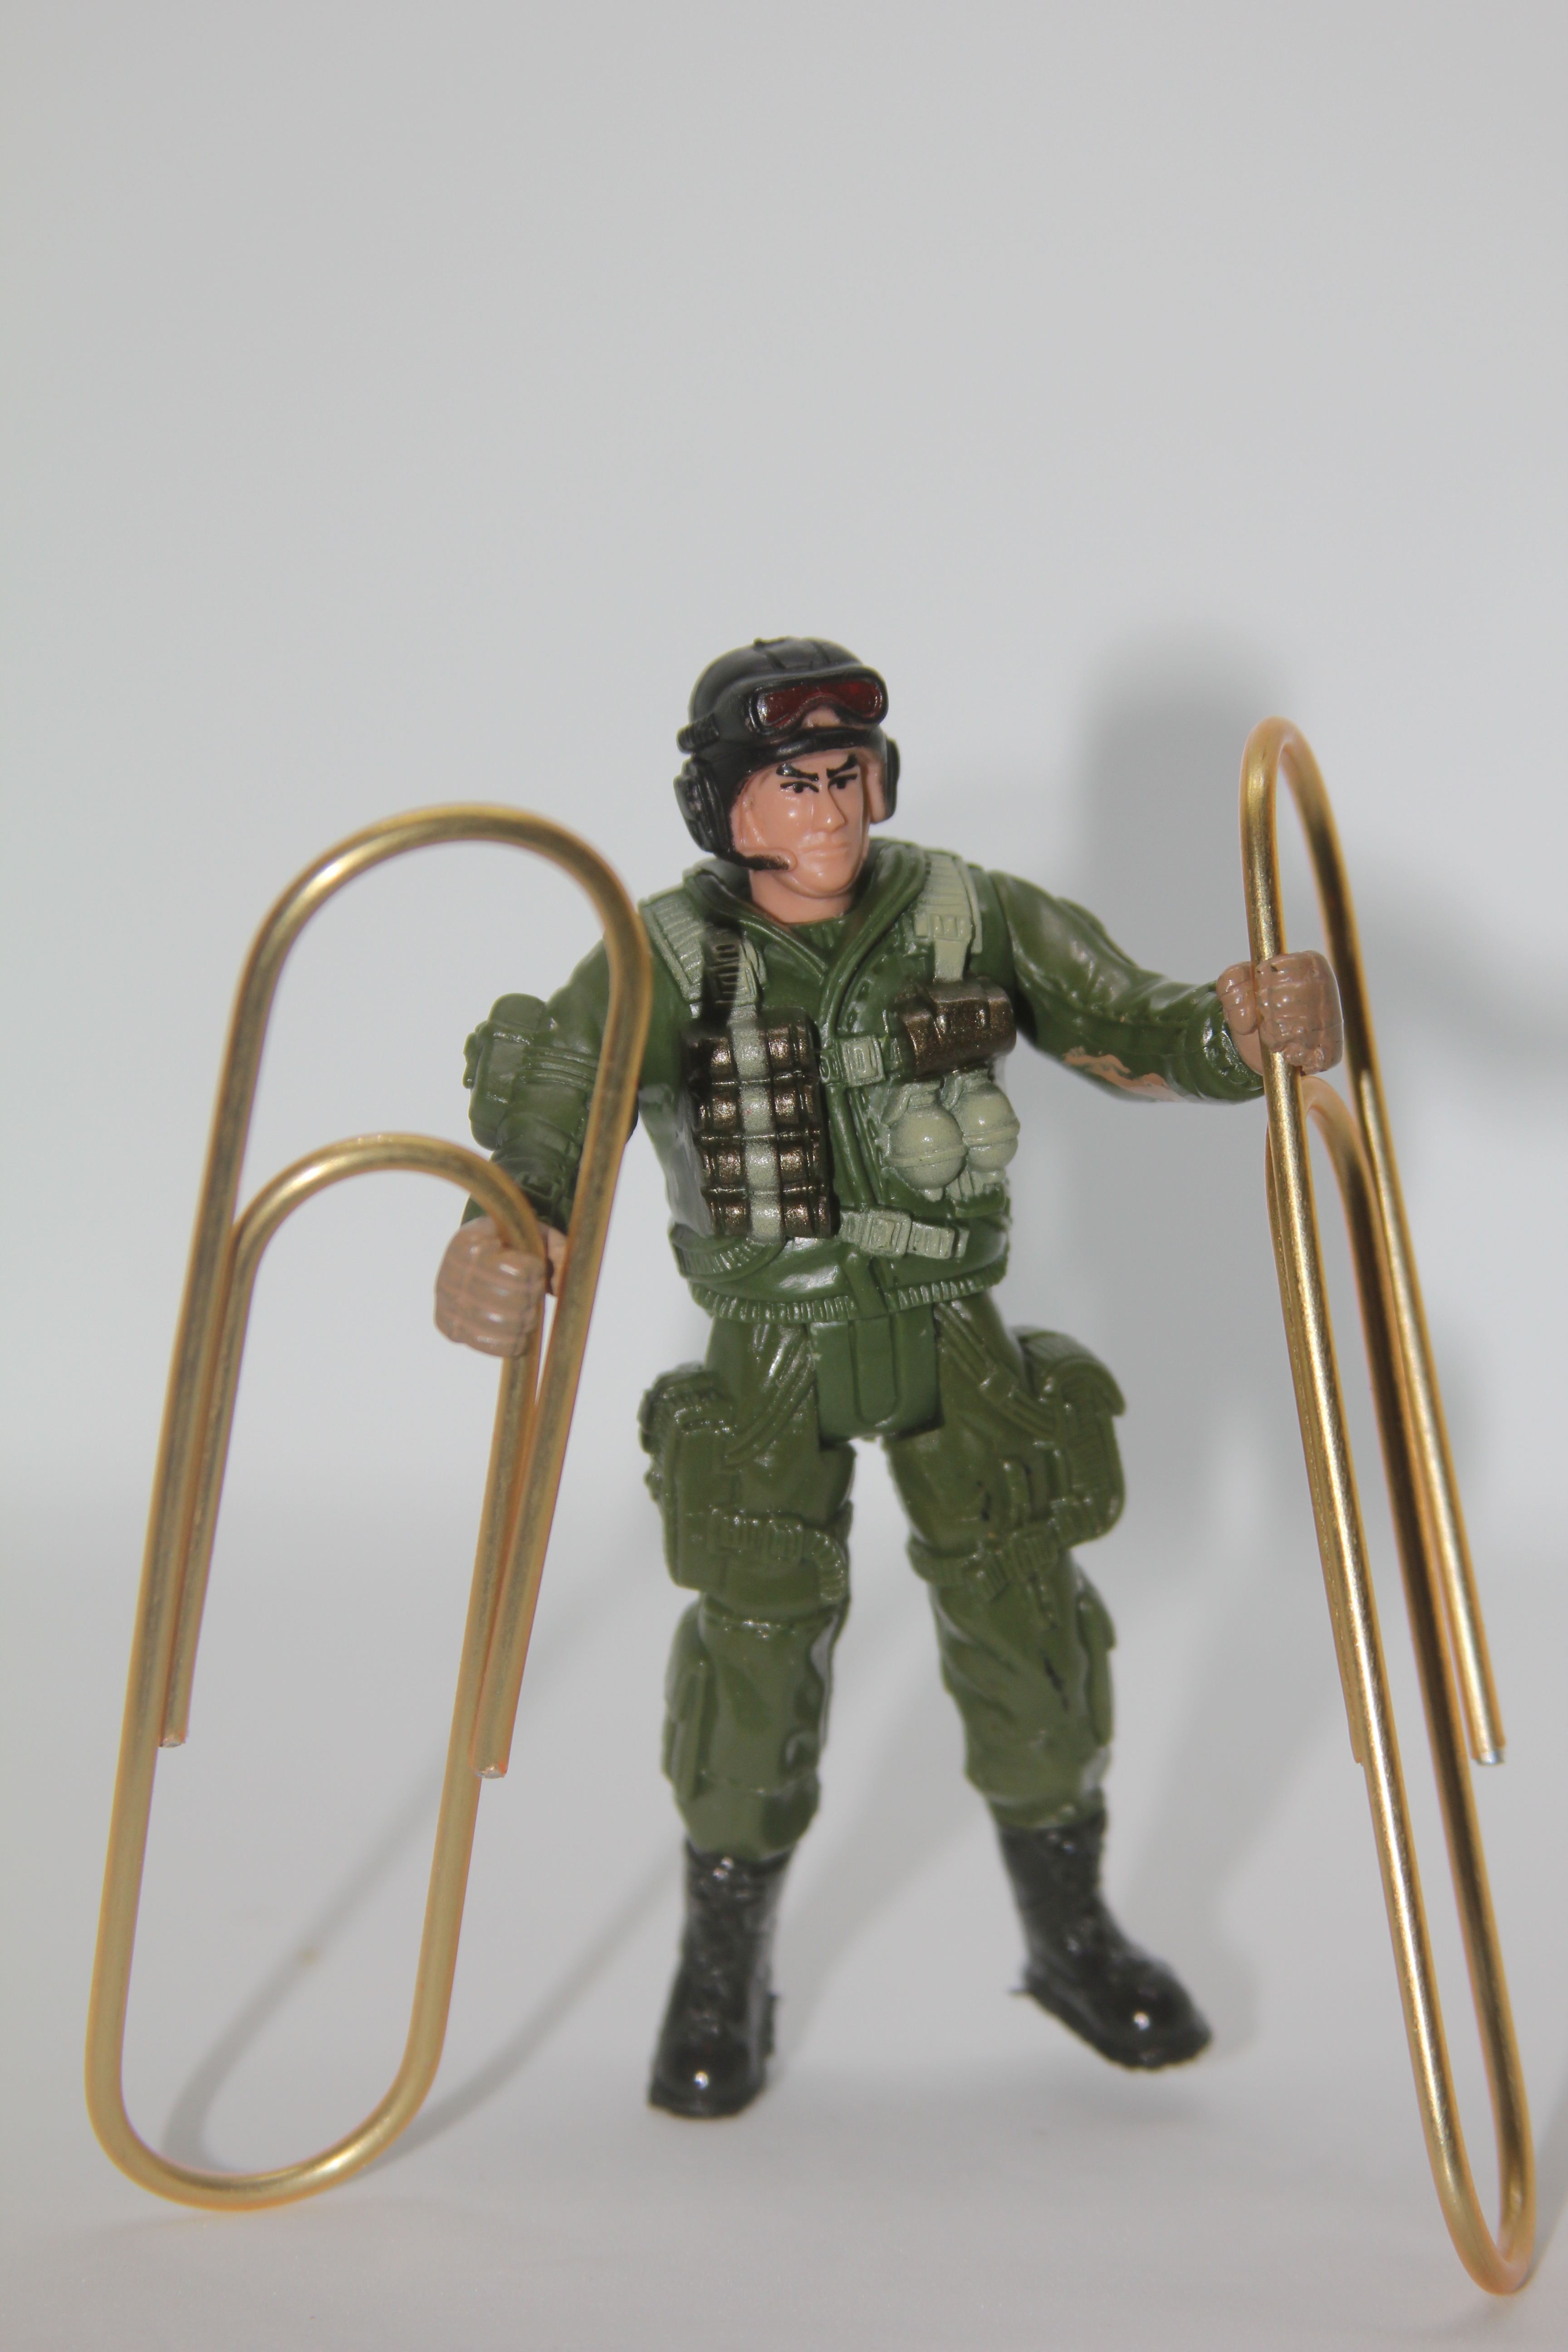
military, soldier, toy, paperclip, camouflage, war, figurine, funny, uniform, action figure, carrier, leadership, powerful, warrior, mr, humorous, infantry, office accessories, weight lifting, weight training, macho, strong man, army men, muscle building, office material, mister